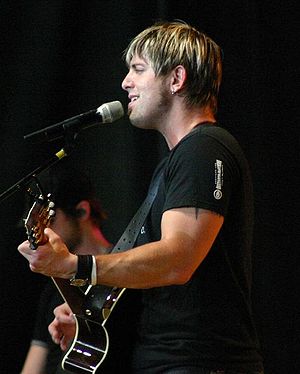
Jeremy Camp
Jeremy Camp
Jeremy Camp. Français&#160;: Jeremy Camp.
Jeremy Thomas Camp er en amerikansk musiker, fra Lafayette, Indiana, USA.